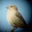
Label: bird